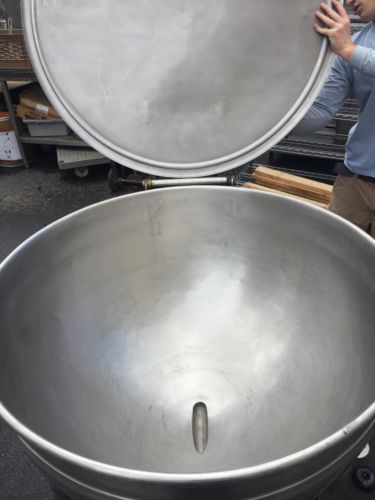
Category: kettle